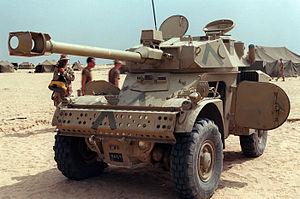
La France, dotée d'un complexe militaro-industriel, exporte de l'armement auprès d'États étrangers. C'est dans les années 2010 le troisième pays exportateur d'armement au monde, derrière les États-Unis et la Russie ; l'Hexagone a toujours figuré depuis les années 1950 parmi les cinq premiers exportateurs mondiaux d'armes.
La Panhard AML est une automitrailleuse légère fabriquée par la firme Panhard qui équipa l’armée de Terre et la Gendarmerie nationale française du début des années 1960 à la fin des années 1990. Elle est proposée en trois versions, une avec un mortier de 60 mm et deux mitrailleuses de 7,5 mm, une avec un mortier de 60 et une seule mitrailleuse et une avec un canon de 90 mm Mle F1. La France les a remplacées mais de nombreux pays africains en possèdent encore.